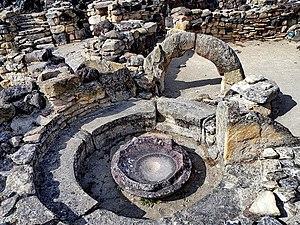
Cabane ou 'Pineta' nuraghique et sa vasque cultuelle
En Sardaigne, les pinetas sont des constructions traditionnelles à structure mixte : les murs de base sont montés en pierre sèche, et le toit fait de branchages ou de chaume, avec une forte pente. Le plan en est le plus souvent rond.